Terminator Salvation

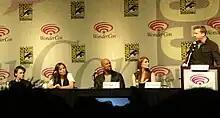
Anton Yelchin, Moon Bloodgood, Common, Bryce Dallas Howard, and director McG at the "Terminator Salvation" panel at WonderCon in 2009

The film was released in North America on May 21, 2009, with Warner Bros. setting the American premiere on May 14, 2009, at the Grauman's Chinese Theatre in Hollywood. Elsewhere, Sony Pictures Entertainment released the film in most overseas territories on different dates in June. One exception was Mexico, because of the swine flu outbreak in the country, which forced Sony to push the release date to July 31, 2009.